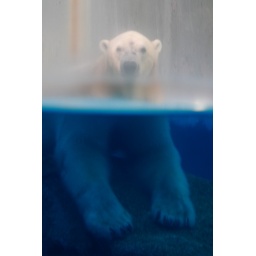
polar bear half body in water